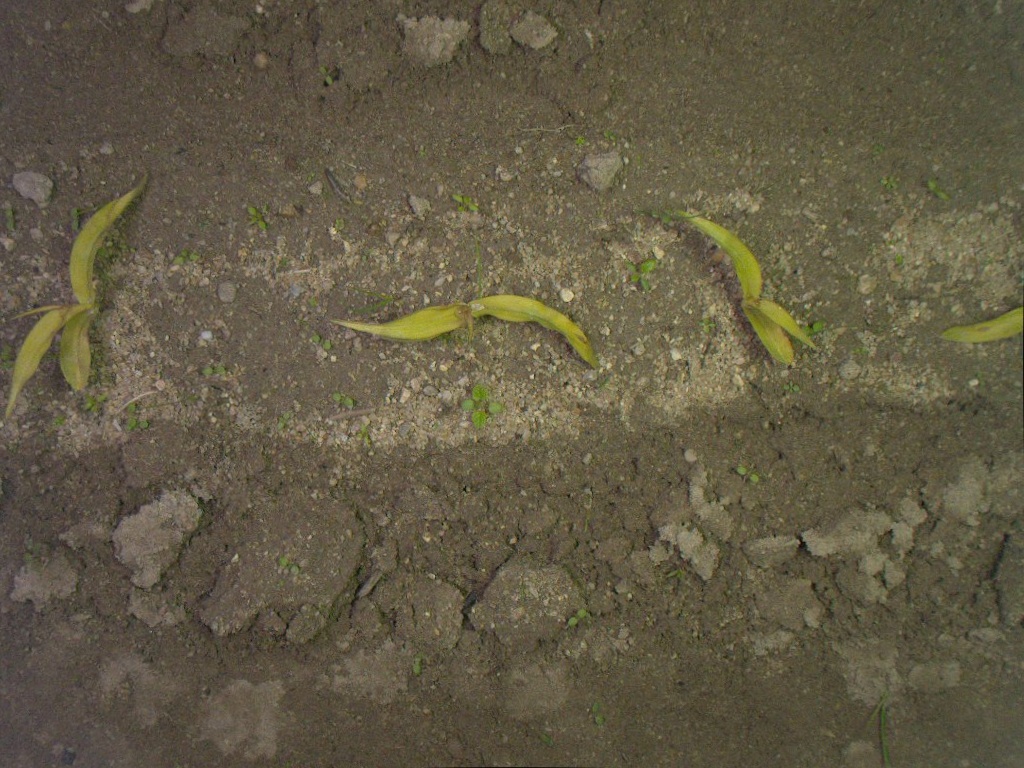
Crop: maize
Objects: stem_maize, stem_maize, stem_maize, maize, maize, maize